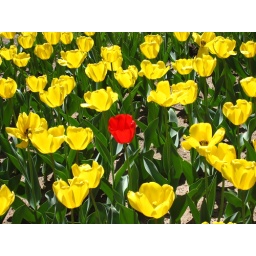
red in a sea of yellow